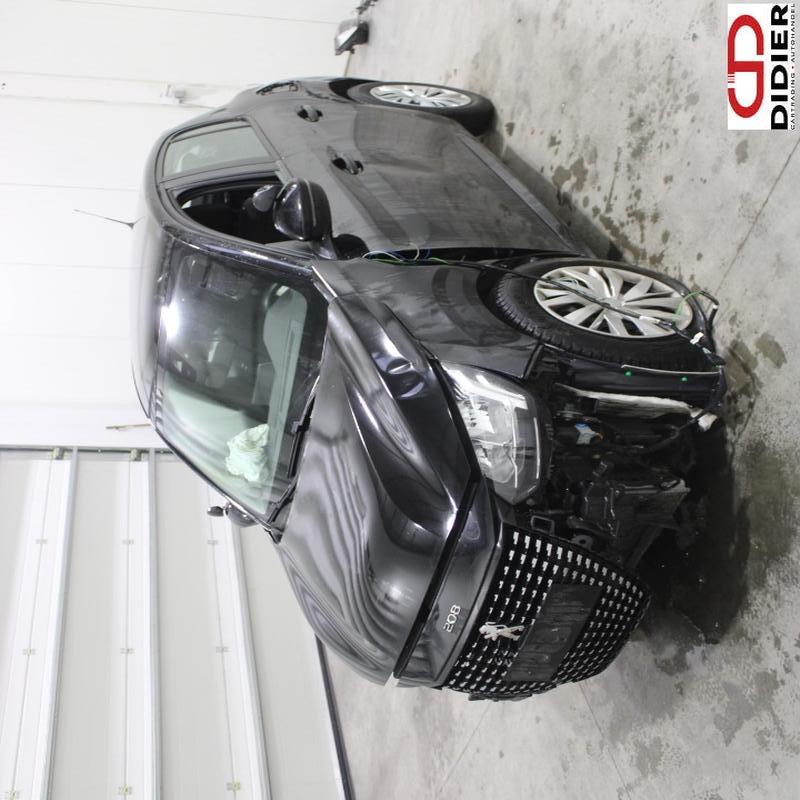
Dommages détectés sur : pare-choc avant, capot, aile avant gauche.
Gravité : majeur